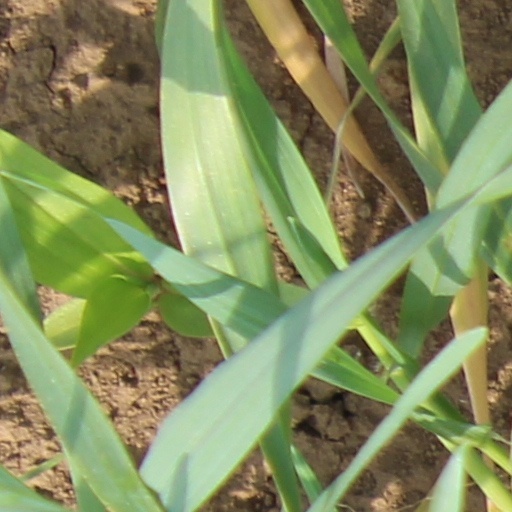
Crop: wheat